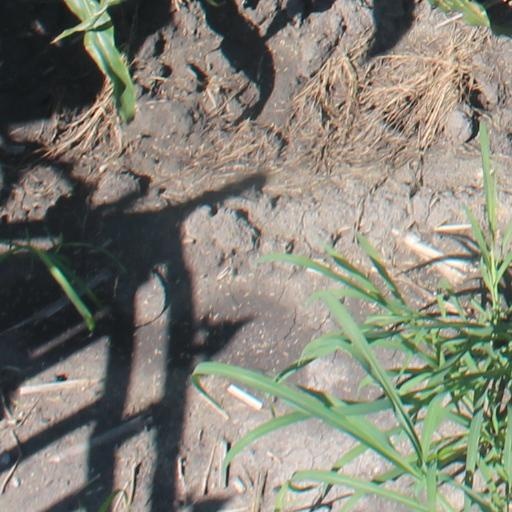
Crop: maize; corn